Asteroid City

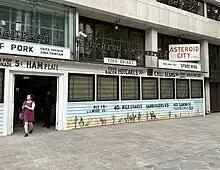
The "Asteroid City" immersive exhibition in London

A teaser poster for "Asteroid City" was released on March 28, 2023. The first trailer was released the following day, which featured a rendition of Johnny Duncan's 1957 song "Last Train to San Fernando". Jazz Monroe of "Pitchfork" called the trailer "extremely Andersonian", while Charles Pulliam-Moore of "The Verge" wrote that the film "looks and feels exactly how you'd think a Wes Anderson coming-of-age movie about stargazing in the desert would".